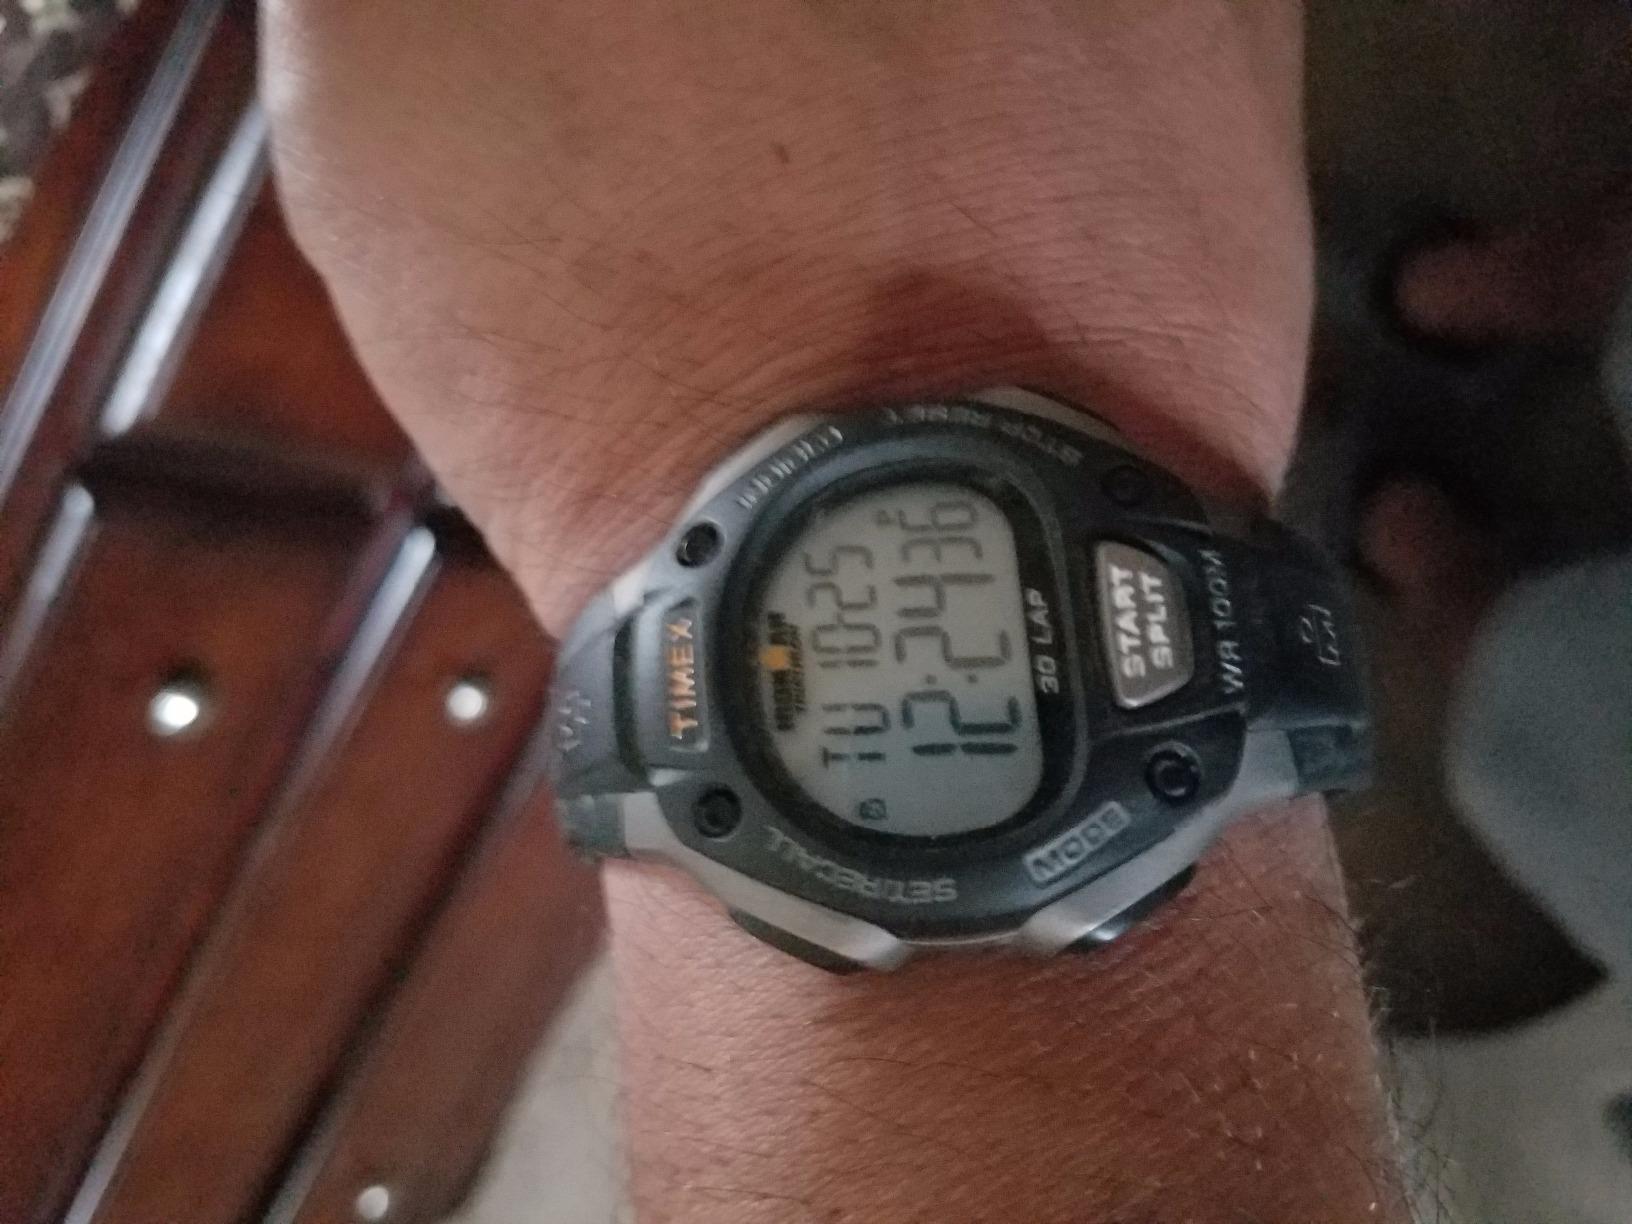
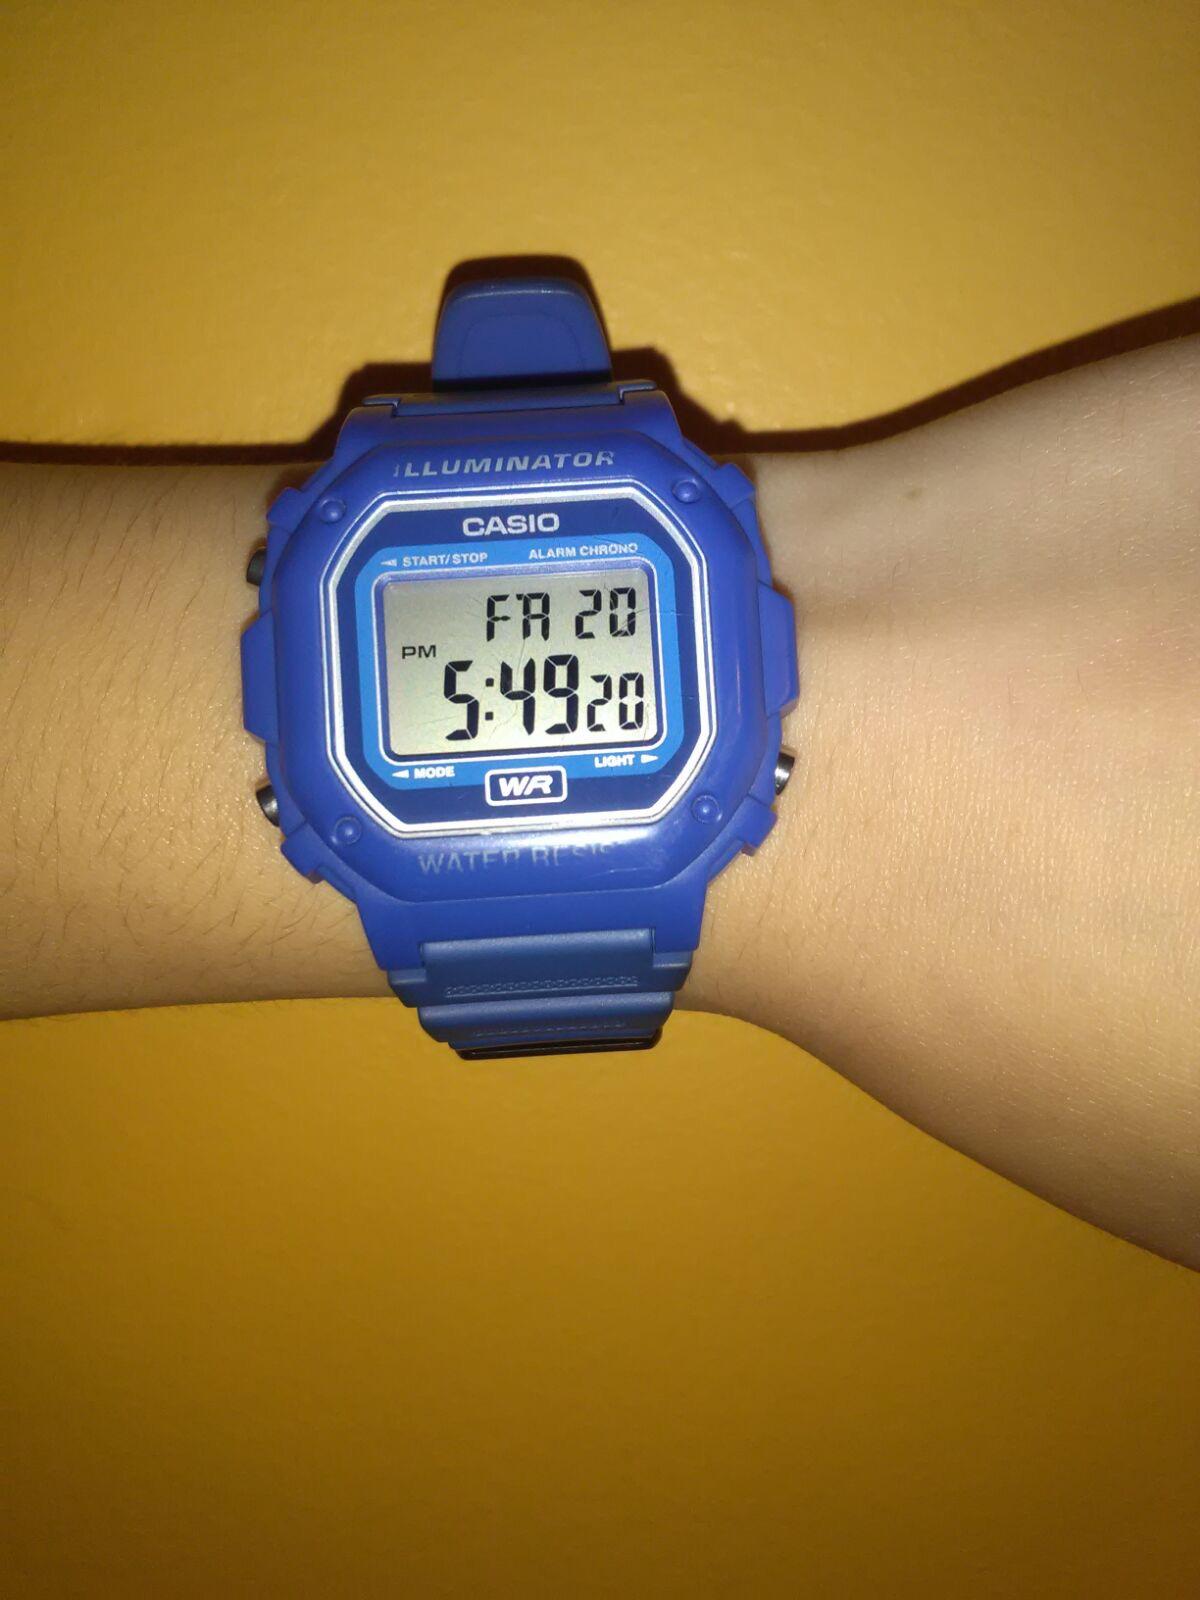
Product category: accessories_watch
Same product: no